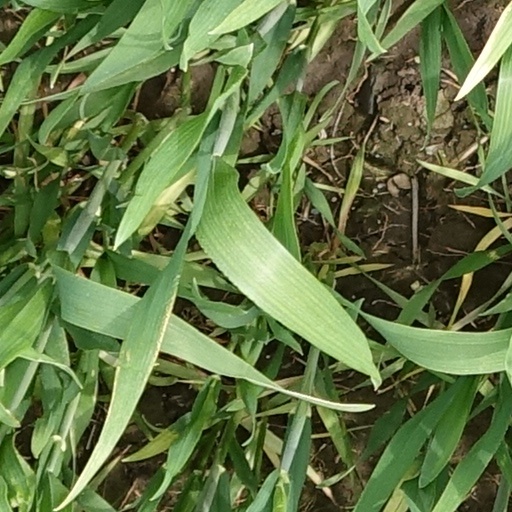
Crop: wheat